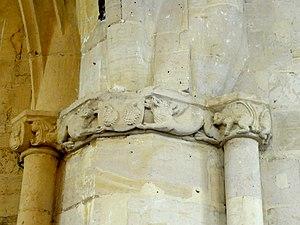
Chœur, frise à la fin des grandes arcades du nord, au droit du chevet.
L'église Saint-Michel est une église catholique paroissiale située au Mesnil-en-Thelle, dans le département de l'Oise, en France.